Godzilla Generations

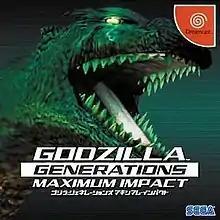
"Godzilla Generations: Maximum Impact" cover art

"Godzilla Generations: Maximum Impact" was developed by General Entertainment and published by Sega for the Dreamcast on December 23, 1999, exclusively in Japan. The game is split into levels in which Godzilla is stomping forward through a city while he has to shoot enemies. The player can also make Godzilla duck attacks, by holding or tapping the analog pad. In other levels, Godzilla can walk freely and has to fight in one-on-one against Biollante, King Ghidorah, Mothra, the new robot bosses SMG-IInd and MGR-IInd, SpaceGodzilla, the Super X-III which is the game's smallest boss and the last boss, Destoroyah. Godzilla is the only playable character in the game. He can shoot heat rays at his enemies. IGN gave the game 2.5 out of 10 in their review.